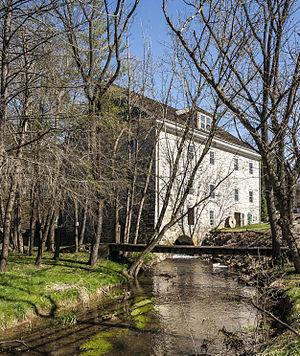
Moulin Doub, près de Hagerstown, Maryland, États-Unis